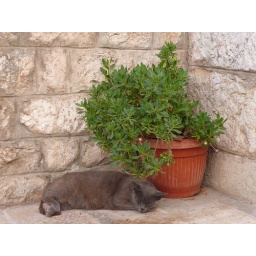
Cat asleep under plant pot in Rab Town